Lassa virus

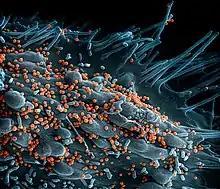
False color Scanning electron micrograph of Lassa virus (in orange) budding off an infected cell

Lassa fever is caused by the Lassa virus. The symptoms include flu-like illness characterized by fever, general weakness, cough, sore throat, headache, and gastrointestinal manifestations. Hemorrhagic manifestations include vascular permeability.